Little Accident (film)

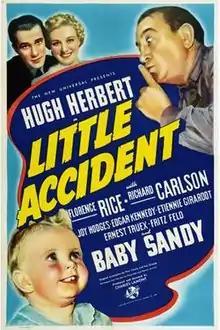
Theatrical release poster

Little Accident is a 1939 American comedy film directed by Charles Lamont and written by Paul Yawitz and Eve Greene. It is very loosely based on the 1928 play "Little Accident" by Floyd Dell and Thomas Mitchell, mostly retaining just its title. The film stars Hugh Herbert, Florence Rice, Richard Carlson, Ernest Truex, Joy Hodges, Kathleen Howard, Howard Hickman, Edgar Kennedy, Etienne Girardot and Fritz Feld. The film was released on October 27, 1939, by Universal Pictures.